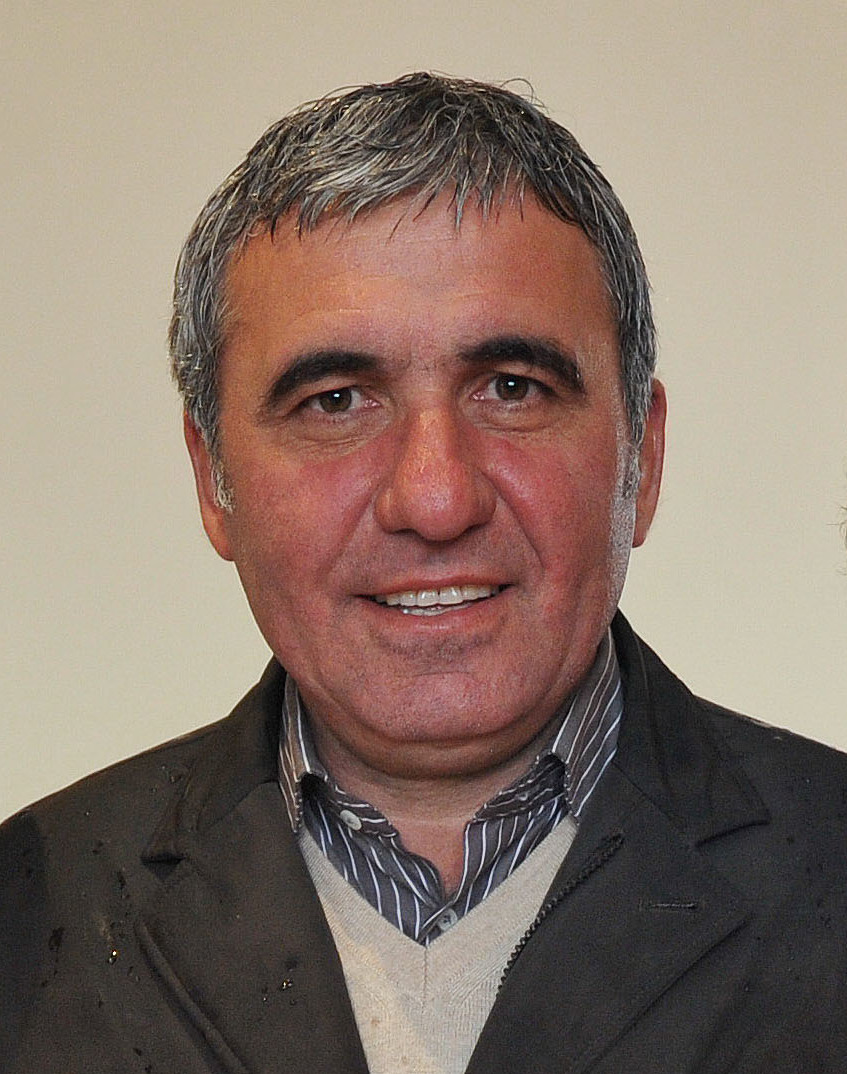
กอร์เก ฮาจี

| name = กอร์เก ฮาจี
| image = Lansarea candidaturii Gabrielei Szabo pentru Camera Deputatilor, Voluntari - 04.05 (48) (14270956179) (cropped).jpg
| caption = ฮาจีในปี 2014
| full_name = กอร์เก ฮาจี
| birth_place = Săcele, Constanța|Săcele, Romania
| height = 1.74 m
| position = กองกลางตัวรุก
| currentclub = เอฟซีวี ฟารุล คอนสแตนตา|ฟารุล คอนสแตนตา (ผู้จัดการทีม)
| youthyears1 = 1975–1980
| youthclubs1 = FC Farul Constanța|FC Constanța
| youthyears2 = 1980–1981
| youthclubs2 = Luceafărul București
| youthyears3 = 1981–1982
| youthclubs3 = FC Farul Constanța|FC Constanța
| years1 = 1982–1983
| clubs1 = FC Farul Constanța|FC Constanța
| caps1 = 18
| goals1 = 7
| years2 = 1983–1987
| clubs2 = FC Sportul Studențesc București|Sportul Studențesc
| caps2 = 108
| goals2 = 58
| years3 = 1987–1990
| clubs3 = เอฟซีเอสบี|สเตอัวบูคาเรสต์
| caps3 = 97
| goals3 = 76
| years4 = 1990–1992
| clubs4 = เรอัลมาดริด
| caps4 = 64
| goals4 = 16
| years5 = 1992–1994
| clubs5 = เบรชชากัลโช|เบรชชา
| caps5 = 61
| goals5 = 14
| years6 = 1994–1996
| clubs6 = สโมสรฟุตบอลบาร์เซโลนา|บาร์เซโลนา
| caps6 = 36
| goals6 = 7
| years7 = 1996–2001
| clubs7 = กาลาตาซาราย
| caps7 = 132
| goals7 = 59
| totalcaps = 516
| totalgoals = 237
| nationalyears1 = 1983–2000
| nationalteam1 = ฟุตบอลทีมชาติโรมาเนีย|โรมาเนีย
| nationalcaps1 = 124
| nationalgoals1 = 35
| manageryears1 = 2001
| managerclubs1 = ฟุตบอลทีมชาติโรมาเนีย|โรมาเนีย
| manageryears2 = 2003
| managerclubs2 = บูร์ซัสพอร์
| manageryears3 = 2004–2005
| managerclubs3 = กาลาตาซาราย
| manageryears4 = 2005–2006
| managerclubs4 = FC Politehnica Timișoara|Politehnica Timișoara
| manageryears5 = 2007
| managerclubs5 = เอฟซีเอสบี|สเตอัวบูคาเรสต์
| manageryears6 = 2010–2011
| managerclubs6 = กาลาตาซาราย
| manageryears7 = 2014–2020
| managerclubs7 = FC Viitorul Constanța|Viitorul Constanța
| manageryears8 = 2021–
| managerclubs8 = FC Farul Constanța|Farul Constanța
กอร์เก ฮาจี (, เกิด 5 กุมภาพันธ์ 1965) เป็นอดีตนักฟุตบอลและผู้จัดการทีมชาวโรมาเนีย ซึ่งปัจจุบันเป็นเจ้าของและผู้จัดการทีมเอฟซีวี ฟารุล คอนสแตนตา|ฟารุล คอนสแตนตาสโมสรในลีกาอึนตึย ในฐานะกองกลางตัวรุก ฮาจีได้รับการยกย่องว่าเป็น 1 ในผู้เล่นที่ดีที่สุดของโลกในช่วงทศวรรษ 1980 และ 1990 และได้รับการยกย่องว่าเป็นนักฟุตบอลชาวโรมาเนียที่ยิ่งใหญ่ที่สุดตลอดกาล "Famous Romanians: Gheorghe Hagi" . "Romania Insider". 11 August 2010. แฟนบอลของกาลาทาซาไรสปอร์คูลือบือ (ฟุตบอล)|กาลาทาซาไรเรียกฮาจีหลังเขาเลิกเล่นว่า "Comandante" ในหมู่กองเชียร์ชาวโรมาเนีย เขาเป็นที่รู้จักในฉายา "เรเกเล" ซึ่งแปลว่า กษัตริย์ ฉายา ดิเอโก มาราโดนา|มาราโดนาแห่งเทือกเขาคาร์เพเทียน|คาร์เพเทียน เขาคือเพลย์เมกเกอร์ที่เปี่ยมไปด้วยความคิดสร้างสรรค์ โด่งดังจากทักษะการเลี้ยงบอล เทคนิค การมองเกม การผ่านบอล และการยิงประตู
หลังจากเริ่มต้นอาชีพนักฟุตบอลในโรมาเนียกับฟารุล คอนสแตนตา จากนั้นไปเล่นให้กับสปอร์ตูล สตูเดนเตสก์ และสเตอัวบูคาเรสต์ ต่อมาเขายังย้ายไปเล่นในสเปนกับเรอัลมาดริดและสโมสรฟุตบอลบาร์เซโลนา|บาร์เซโลนา ในอิตาลีกับเบรชชากัลโช|เบรชชา และในตุรกีกับกาลาทาซาไรสปอร์คูลือบือ (ฟุตบอล)|กาลาทาซาไร ฮาจีเป็น 1 ในนักฟุตบอลไม่กี่คนที่มีโอกาสลงเล่นให้ 2 สโมสรคู่อริในสเปนทั้งเรอัลมาดริดและบาร์เซโลนา ตลอดอาชีพนักฟุตบอลของเขา เขาคว้าแชมป์มากมายขณะลงเล่นใน 4 ประเทศที่แตกต่างกัน เขาคว้าแชมป์ลีกาอึนตึย 3 สมัย, แชมป์ Cupa României 2 สมัยและแชมป์ยูโรเปียนซูเปอร์คัพกับสเตอัวบูคาเรสต์ – แชมป์ซูเปร์โกปาเดเอสปัญญากับเรอัลมาดริด, แชมป์แองโกล–อิตาเลียนคัพกับเบรชชา, แชมป์ซูเปร์โกปาเดเอสปัญญาอีก 1 สมัยกับบาร์เซโลนา, และแชมป์ซือเปร์ลีก 4 สมัย, แชมป์เตอร์กิชคัพ 2 สมัย, แชมป์เตอร์กิชซูเปอร์คัพ 2 สมัย, แชมป์ยูฟ่าคัพและยูฟ่าซูเปอร์คัพกับกาลาทาซาไร
== ระดับทีมชาติ ==
กอร์เก ฮาจี ลงประเดิมสนามให้กับทีมชาติโรมาเนีย เมื่อวันที่ 18 สิงหาคม 1983 ด้วยวัย 18 ปีภายใต้การคุมทีมของเมอร์เซีย ลูเชสคู ซึ่งให้เขาลงเล่นครบ 90 นาทีในนัดกระชับมิตรที่พบกับทีมชาตินอร์เวย์ ที่สนามอุลเลวาลสเตเดียม กรุงออสโล ซึ่งผลการแข่งขันเสมอกัน 0–0 เขายิงประตูแรกในนามทีมชาติในนัดที่พบกับไอร์แลนด์เหนือเมื่อปี 1984 ปีถัดมา เขาได้รับการแต่งตั้งให้เป็นกัปตันทีมเป็นครั้งแรก ในการแข่งขันฟุตบอลโลกรอบคัดเลือกพบกับคู่แข่งเดิมคือไอร์แลนด์เหนือ
ถึงแม้โรมาเนียจะพลาดโอกาสผ่านเข้าไปเล่นฟุตบอลโลก 1986 ที่เม็กซิโก แต่ในฟุตบอลโลก 1990 ที่อิตาลี ฮาจี เป็นส่วนหนึ่งของทีมชาติโรมาเนีย ช่วยให้ทีมเข้าถึงรอบ 16 ทีมสุดท้าย แต่ถูกสาธารณรัฐไอร์แลนด์เขี่ยตกรอบหลังจากแพ้การดวลจุดโทษหลังเสมอกัน 0–0 โดยฮาจียิงจุดโทษลูกแรกให้โรมาเนีย 4 ปีต่อมา เขาพาทีมชาติโรมาเนียทำผลงานได้ดีที่สุดในประวัติศาสตร์ ในฟุตบอลโลก 1994 ที่สหรัฐอเมริกา เมื่อพวกเขาเข้าถึงรอบก่อนรองชนะเลิศ ก่อนพ่ายต่อสวีเดนด้วยการดวลจุดโทษอีกครั้งเหมือนเมื่อครั้งก่อน
4 ปีต่อมา เขาทำหน้าที่กัปตันทีมชาติโรมาเนียในฟุตบอลโลก 1998 ที่ฝรั่งเศส ก่อนเริ่มการแข่งขันฮาจีประกาศไว้ว่า ฟุตบอลโลก 1998 อาจจะเป็นทัวร์นาเมนต์สุดท้ายของเขา โรมาเนียคว้าแชมป์กลุ่ม โดยอยู่ร่วมกลุ่มกับอังกฤษ, โคลอมเบีย และตูนิเซีย และผ่านเข้ารอบ 16 ทีมสุดท้ายก่อนจะถูกโครเอเชียซึ่งคว้าอันดับ 3 ของทัวร์นาเมนต์นี้เขี่ยตกรอบ หลังจบการแข่งขัน ฮาจี ประกาศเลิกเล่นทีมชาติ แต่เขาก็เปลี่ยนใจกลับมาลงเล่นในศึกยูโร 2000 ที่ฮอลแลนด์และเบลเยี่ยม ฮาจี โดนใบแดงไล่ออกจากสนามในรอบก่อนรองชนะเลิศที่แพ้ อิตาลี รองแชมป์ของทัวร์นาเมนต์นั้น 0–2 ซึ่งนัดนี้ถือเป็นการลงเล่นทีมชาตินัดสุดท้ายของเขา
ฮาจีเลิกเล่นในปี 2001 ด้วยวัย 36 ปี ในปีนั้น เขาได้รับการจัดแมตช์อำลาที่เรียกว่า "กาลาฮาจี" เป็นการเจอกันของทีมรวมดาราโรมาเนียและทีมรวมดารานานาชาติ ในเวลาที่เขาแขวนสตั๊ด เขามีสถิติลงเล่นให้ทีมชาติโรมาเนีย 124 นัด เป็นสถิติมากที่สุดก่อนจะถูกทำลายโดย โดริเนล มุนเตียนู เขายังคงครองสถิติยิงประตูให้ทีมชาติโรมาเนียมากที่สุดร่วมกับเอเดรียน มูตู ด้วยจำนวน 35 ประตู
== รูปแบบการเล่น ==
ฮาจีเป็นกองกลางตัวรุกเท้าซ้ายที่มีพรสวรรค์ รูปแบบการเล่นของเขามักถูกนำไปเปรียบเทียบกับดิเอโก มาราโดนาเสมอ ด้วยความสามารถทางเทคนิคที่โดดเด่นและมีภาวะผู้นำแต่เขามีบุคลิกค่อนข้างขี้หงุดหงิด ในวัยเด็ก เขาได้รับแรงบันดาลใจจากนักฟุตบอลรุ่นพี่เพื่อนร่วมชาติอย่างอังเคล ยอร์ดาเนสคู และยอน ดูมิตรู
== สถิติในอาชีพ ==
=== ทีมชาติ ===
| class="wikitable" style="text-align:center"
| + สถิติการลงเล่นในทีมชาติ แยกตามปี พร้อมจำนวนประตู "Gheorghe Hagi – Century of International Appearances". Rec.Sport.Soccer Statistics Foundation|RSSSF. Gheorghe HAGI . สหพันธ์ฟุตบอลโรมาเนีย|FRF.
|-
!ทีมชาติ!!ปี!!ลงเล่น!!ประตู
|-
| rowspan = "18"|ฟุตบอลทีมชาติโรมาเนีย|โรมาเนีย
|1983||5||0
|-
|1984||9||1
|-
|1985||10||4
|-
|1986||8||3
|-
|1987||8||2
|-
|1988||4||2
|-
|1989||8||0
|-
|1990||11||2
|-
|1991||6||2
|-
|1992||5||4
|-
|1993||5||1
|-
|1994||11||5
|-
|1995||3||1
|-
|1996||8||1
|-
|1997||6||4
|-
|1998||7||1
|-
|1999||4||2
|-
|2000||6||0
|-
!colspan="2"|ทั้งสิ้น||124||35
|
== หมายเหตุ ==
== อ้างอิง ==
หมวดหมู่:บุคคลที่เกิดในปี พ.ศ. 2508
หมวดหมู่:บุคคลที่ยังมีชีวิตอยู่
หมวดหมู่:นักฟุตบอลชายชาวโรมาเนีย
หมวดหมู่:นักฟุตบอลชายทีมชาติโรมาเนีย
หมวดหมู่:ผู้จัดการทีมฟุตบอลชาวโรมาเนีย
หมวดหมู่:กองกลางฟุตบอลชาย
หมวดหมู่:ผู้เล่นในลาลิกา
หมวดหมู่:ผู้เล่นในซือเปร์ลีก
หมวดหมู่:ผู้เล่นสโมสรฟุตบอลเรอัลมาดริด
หมวดหมู่:ผู้เล่นสโมสรฟุตบอลบาร์เซโลนา
หมวดหมู่:นักฟุตบอลกาลาทาซาไรสปอร์คูลือบือ